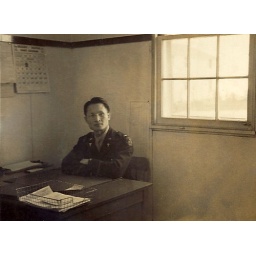
wmq at desk in office